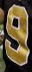
Number: 9